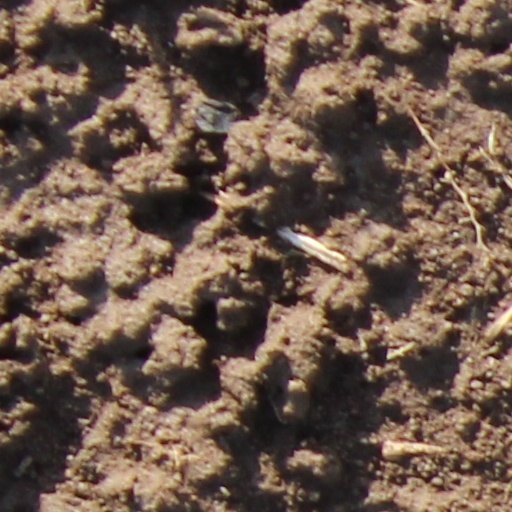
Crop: wheat